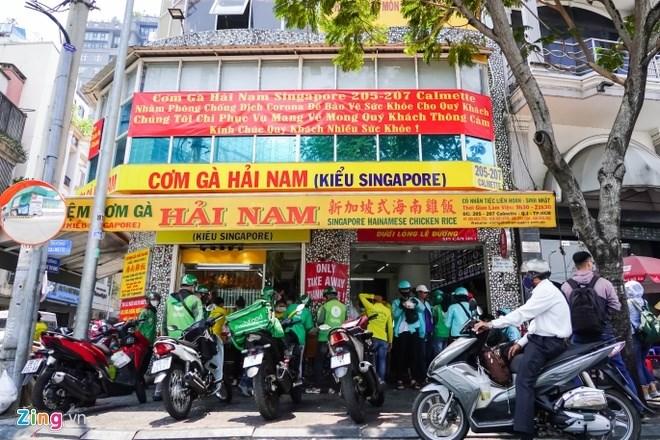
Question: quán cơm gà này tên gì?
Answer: hải nam